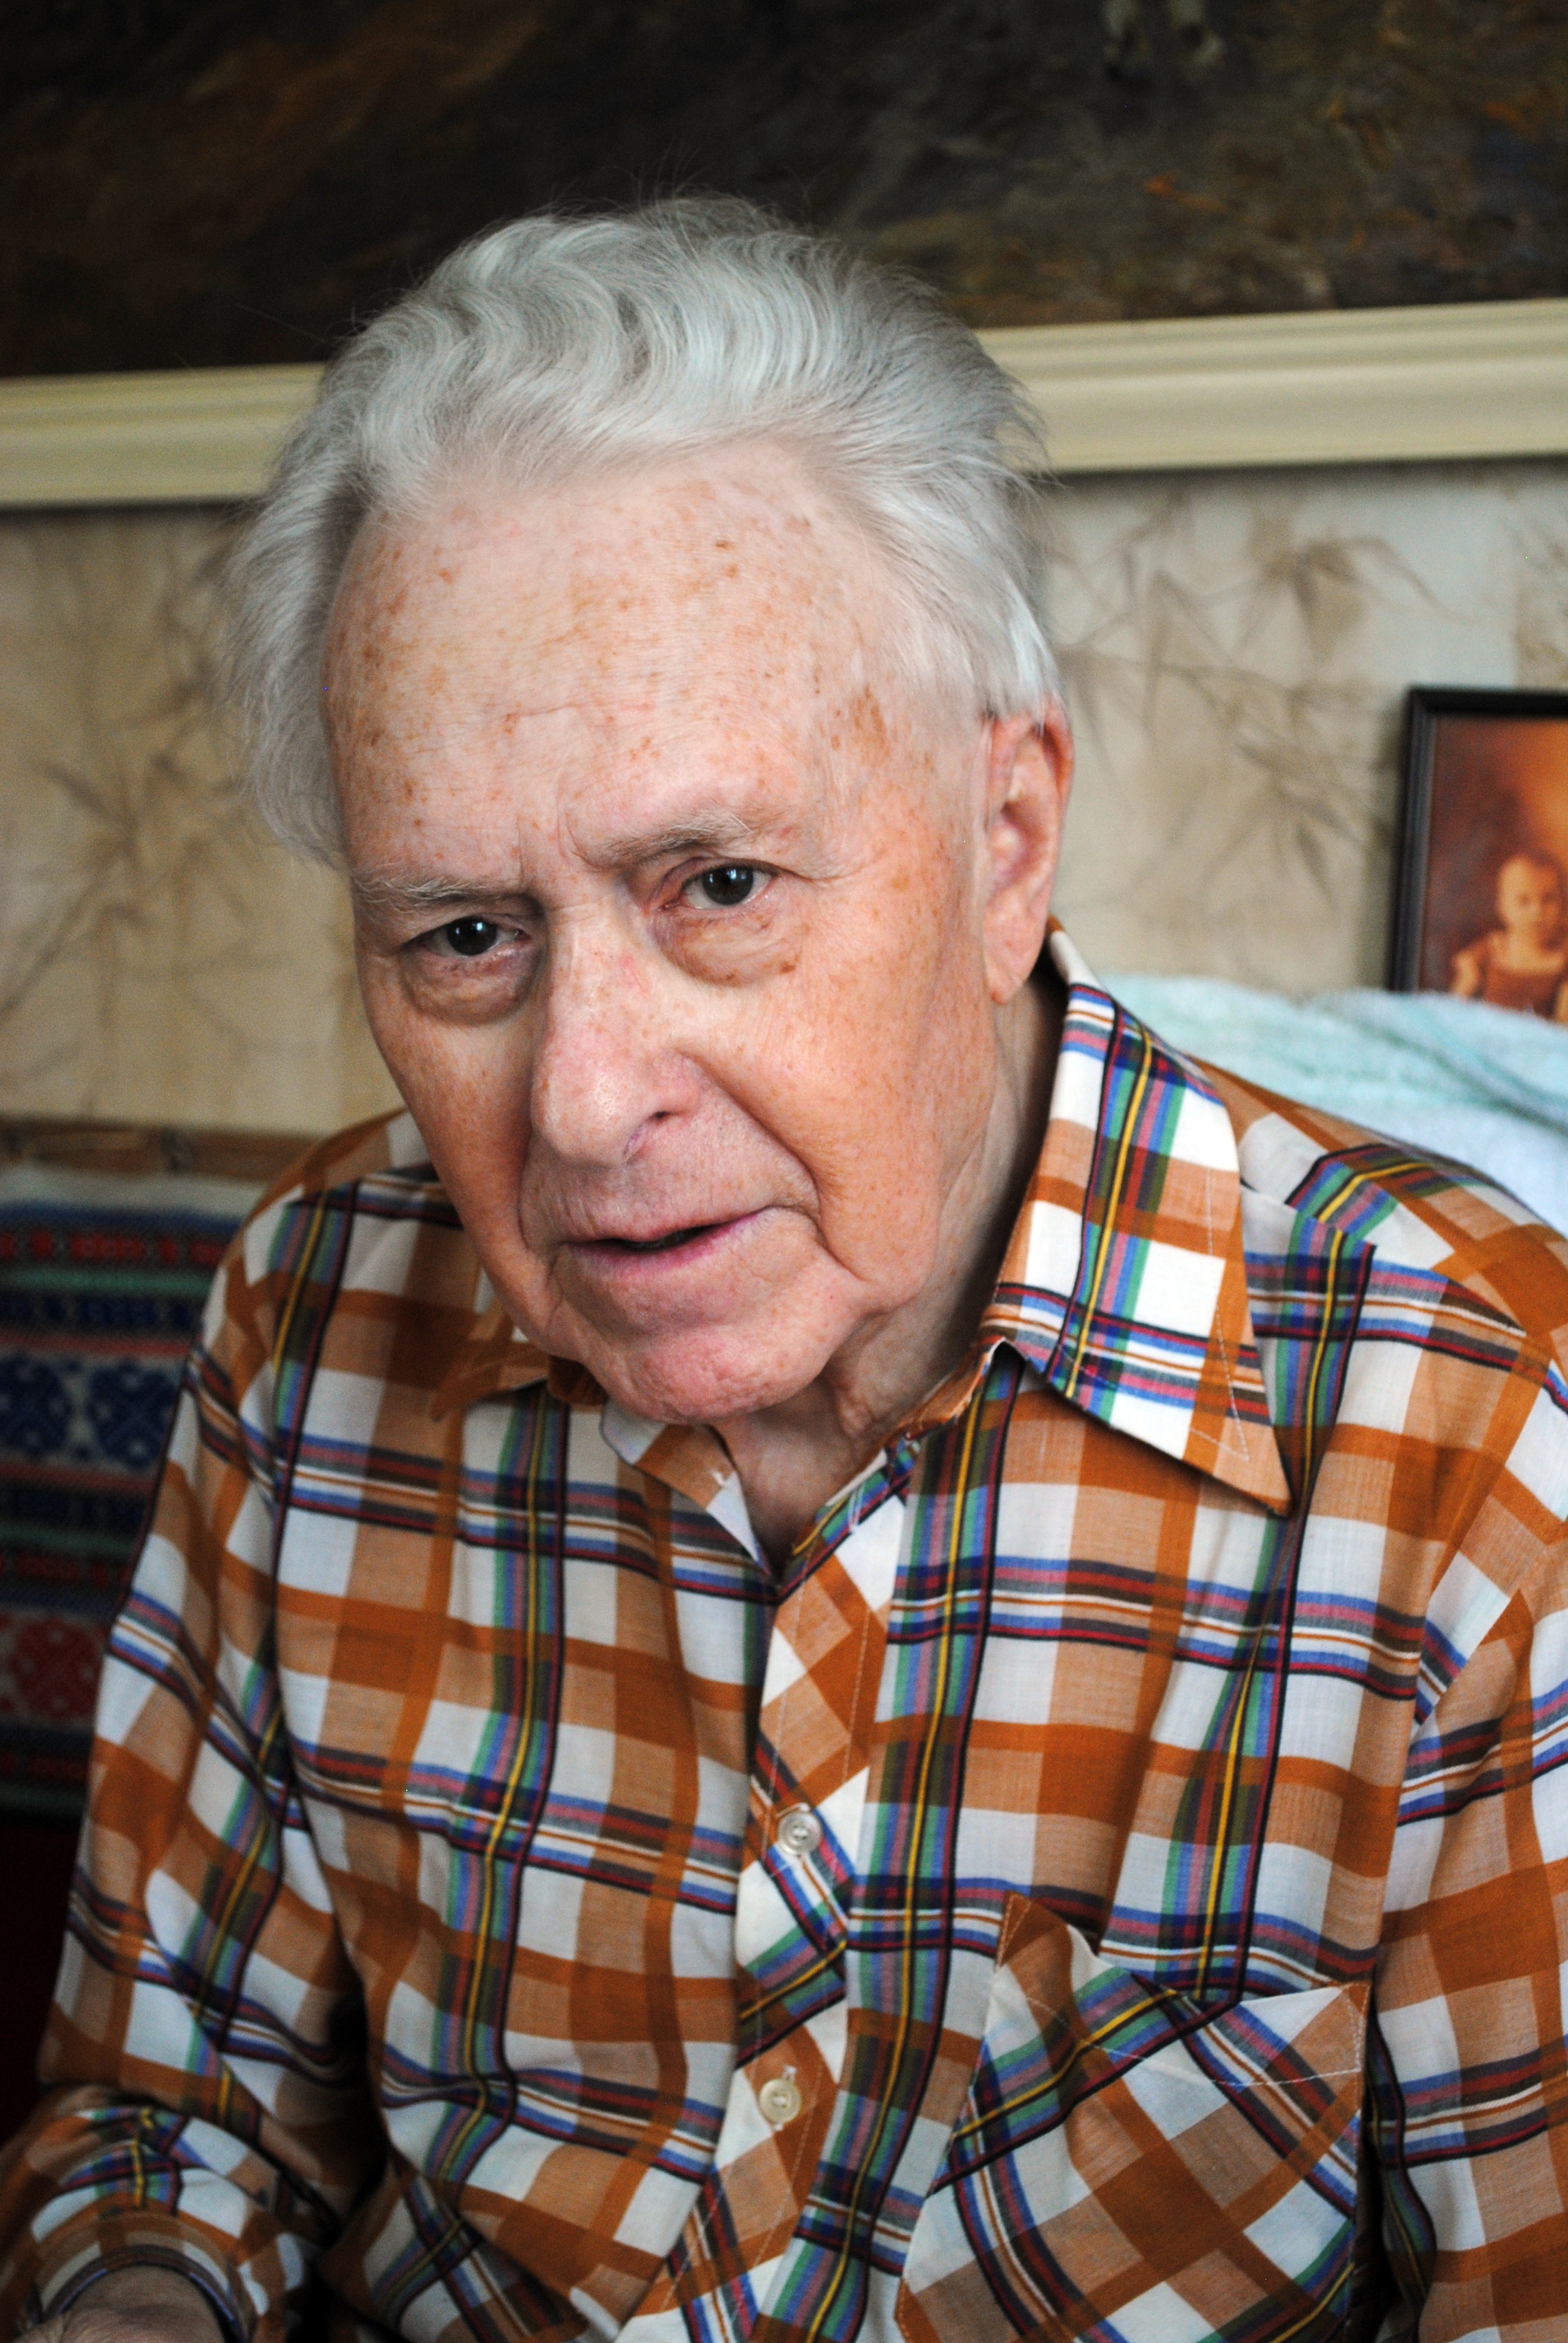
man, person, people, male, portrait, writer, senior citizen, literature, author, philosopher, grandparent, facial hair